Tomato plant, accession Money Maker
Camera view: vertical (180 deg); turntable rotation: 30 degrees
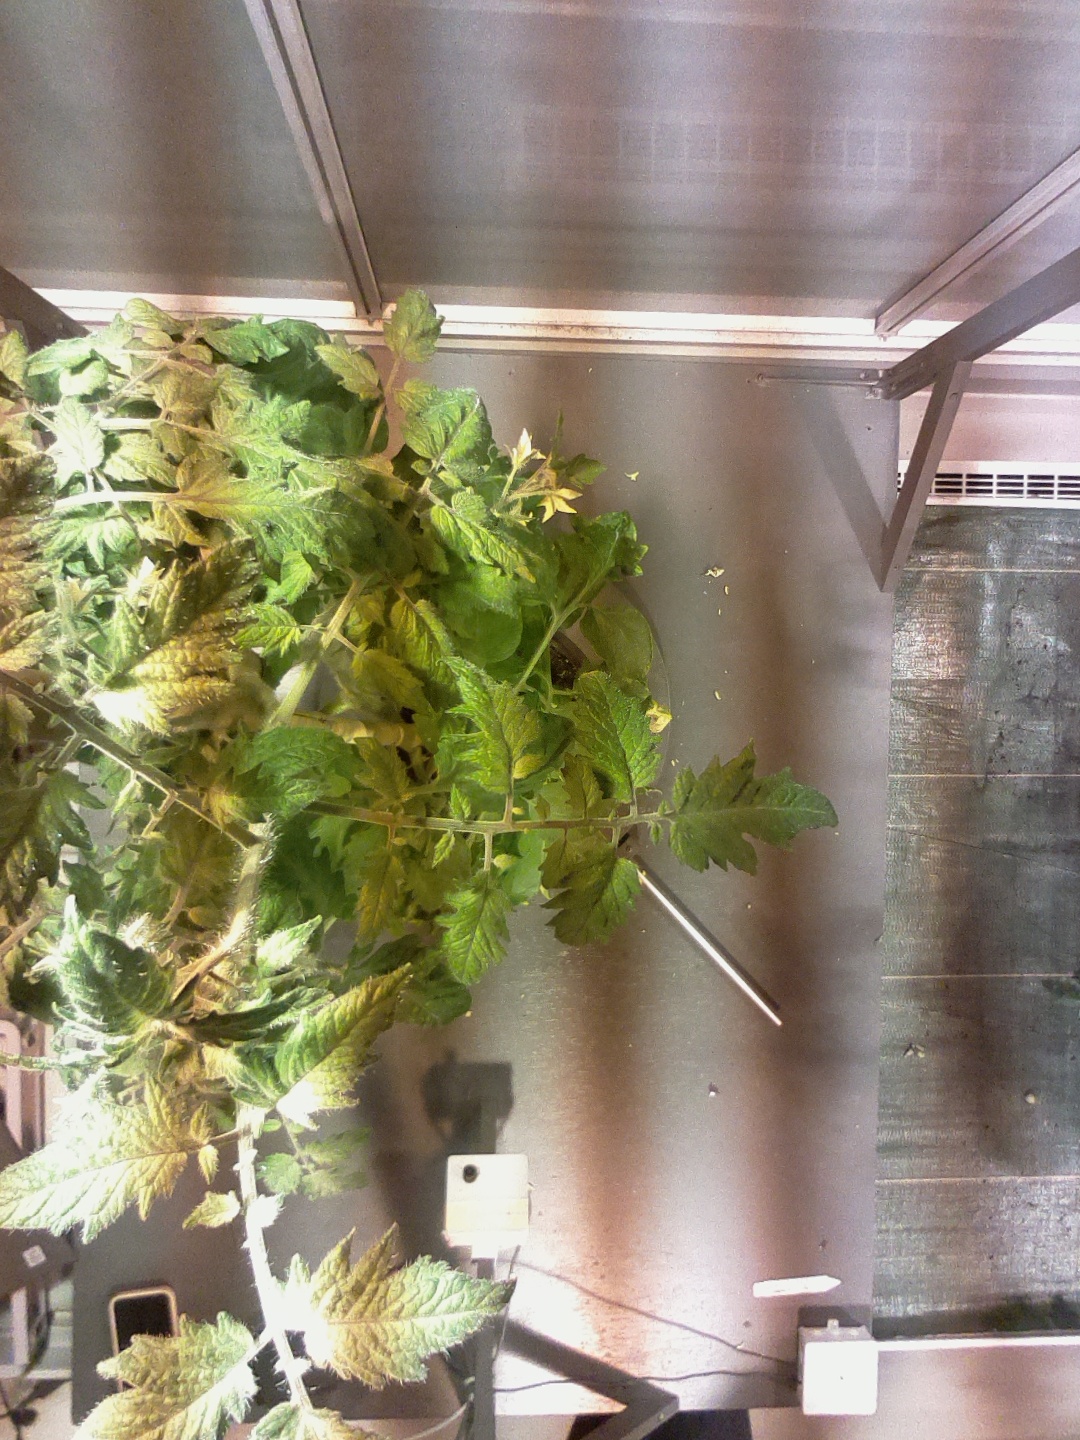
BBCH growth stage 72: 20%-30% of final fruit size